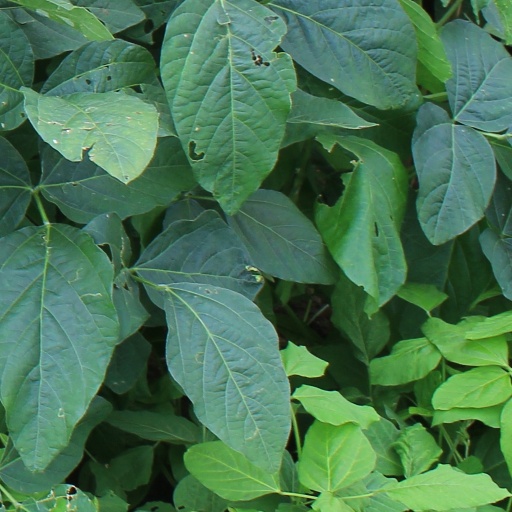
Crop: soybean